One Hundred and Eight Stupas

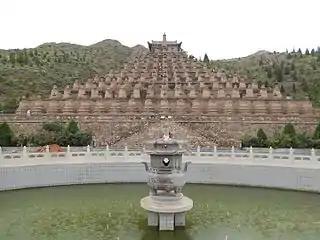
The 108 stupas at Qingtongxia

The One Hundred and Eight Stupas is an array of one hundred and eight Buddhist stupas (also called dagobas) on a hillside on the west bank of the Yellow River at Qingtongxia in Ningxia, China. The stupas were originally constructed during the Western Xia, but have been renovated and rebuilt several times over the centuries.